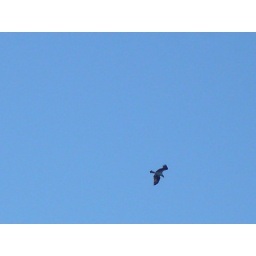
a bird in the sky